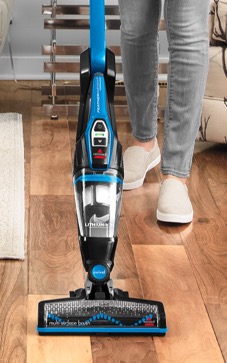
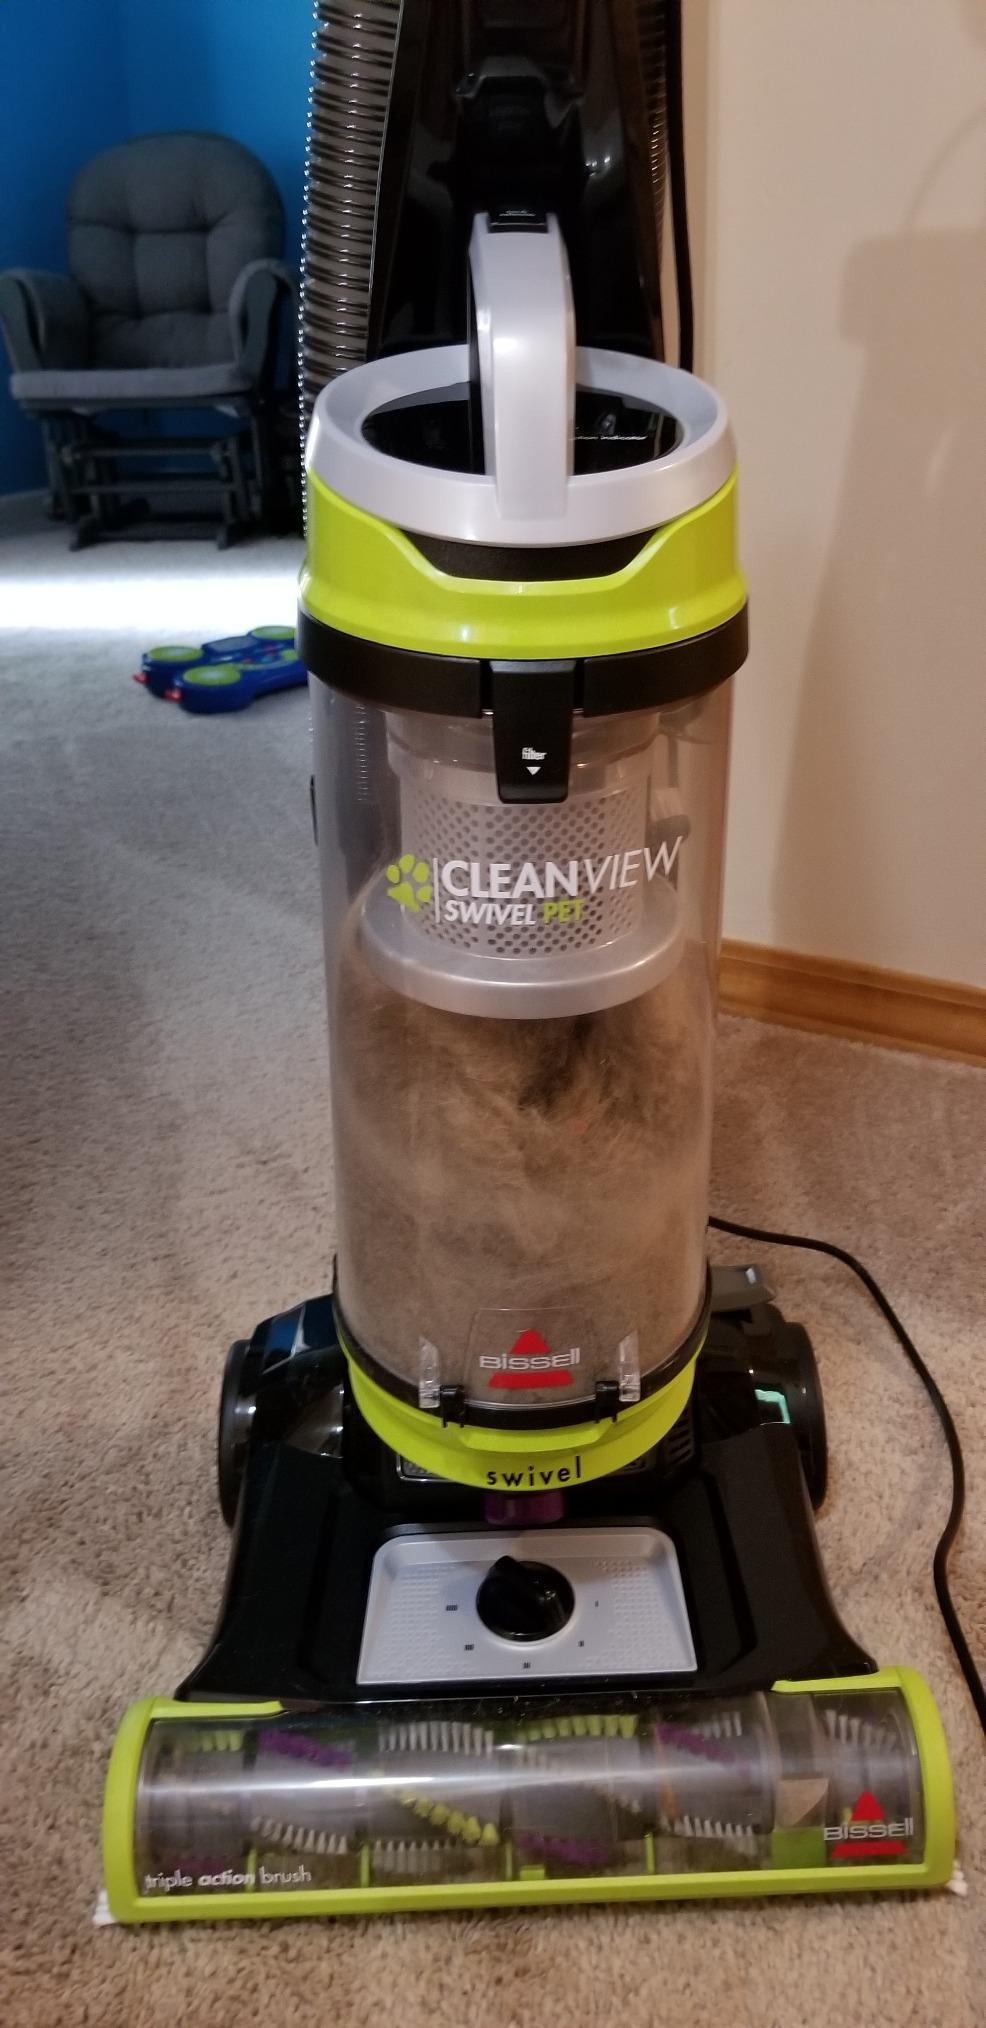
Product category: items_vacuum
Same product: no